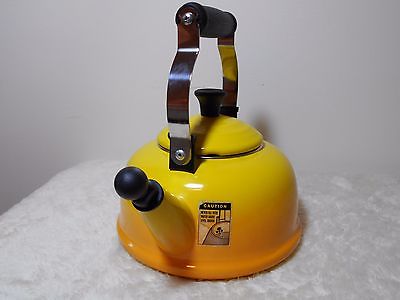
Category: kettle